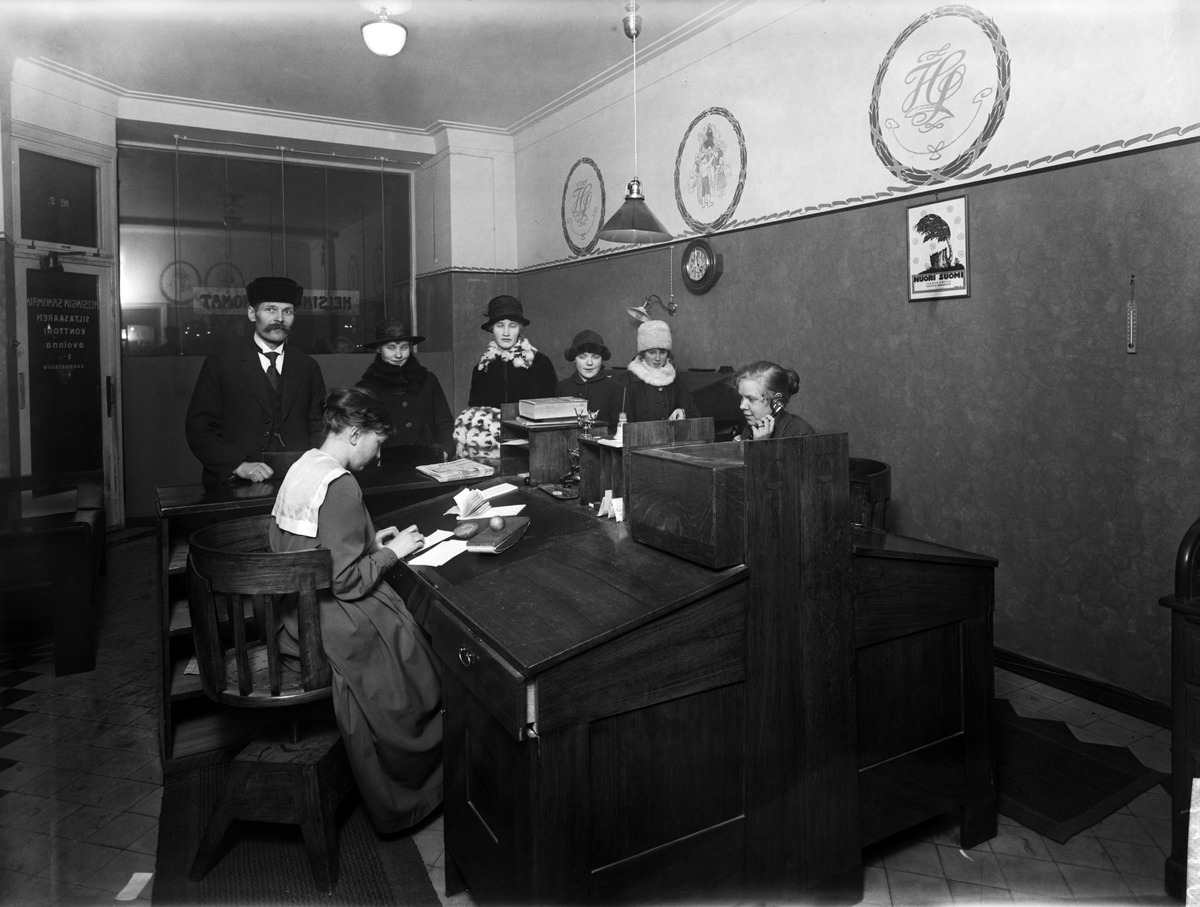
Helsingin sanomat
sisällön kuvaus: Helsingin sanomat. Siltasaaren konttori. mustavalkoinen
Kuvaaja: Sundström, Eric, valokuvaaja
Ajankohta: kuvausaika 1914 - 1919
Paikka: Suomi, Uusimaa, Helsinki, Siltasaari Helsinki, Helsinki
Aiheet: lehdistö, ihmiset, toimistot